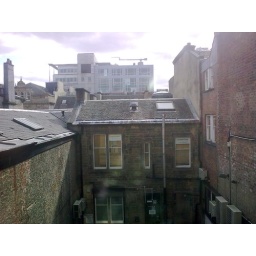
View from the office window - those Samaritans over there keep telling me I have the wrong number. :-(